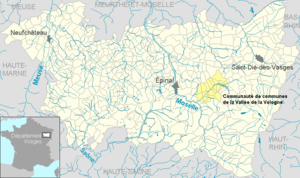
Communauté de communes de la Vallée de la Vologne dans le département des Vosges, Lorraine, France
La Communauté de communes de la Vallée de la Vologne est une ancienne communauté de communes française, qui était située dans le département des Vosges et la région Lorraine.